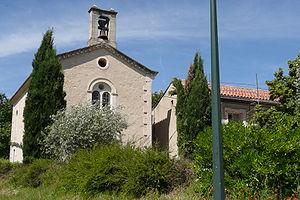
Eglise à Peypin-d'Aigues.
Peypin-d'Aigues est une commune française située dans le département de Vaucluse, en région Provence-Alpes-Côte d'Azur.